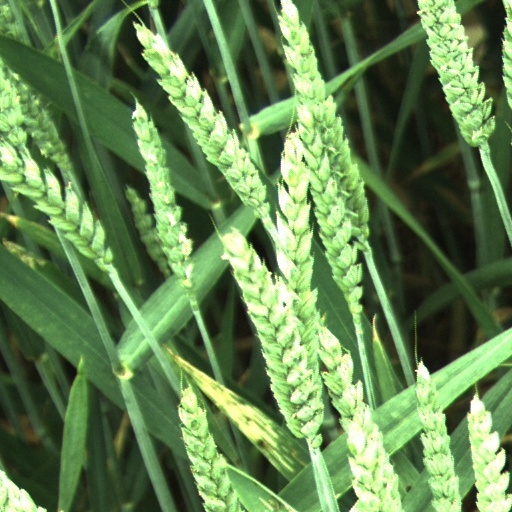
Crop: wheat